History of Mexico City

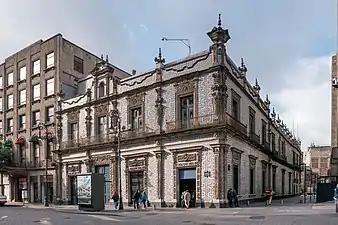
The Casa de los Azulejos, completed in 1737, home of the counts of Orizaba. It became the Jockey Club during the Porfiriato, and is now owned by Walgreens.

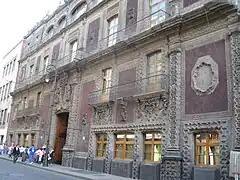
Façade of Palace of Iturbide, now owned by Banamex

As the seat of the Archbishopric of Mexico and the site of many diocesan institutions and those of mendicant orders and the Jesuits, and nunneries, Mexico City had a concentration of religious institutional power. The Metropolitan Cathedral of Mexico City was built over an extended period of time and designed to show the religious power of the Catholic Church. Built on the Plaza Mayor, or Zócalo, its architecture reflected several styles of Spanish Colonial architecture.